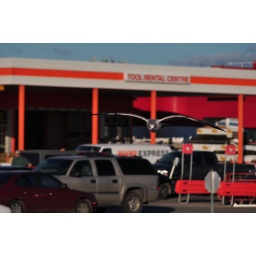
look at the second red pole in the background - seagull coming head on into the camera.